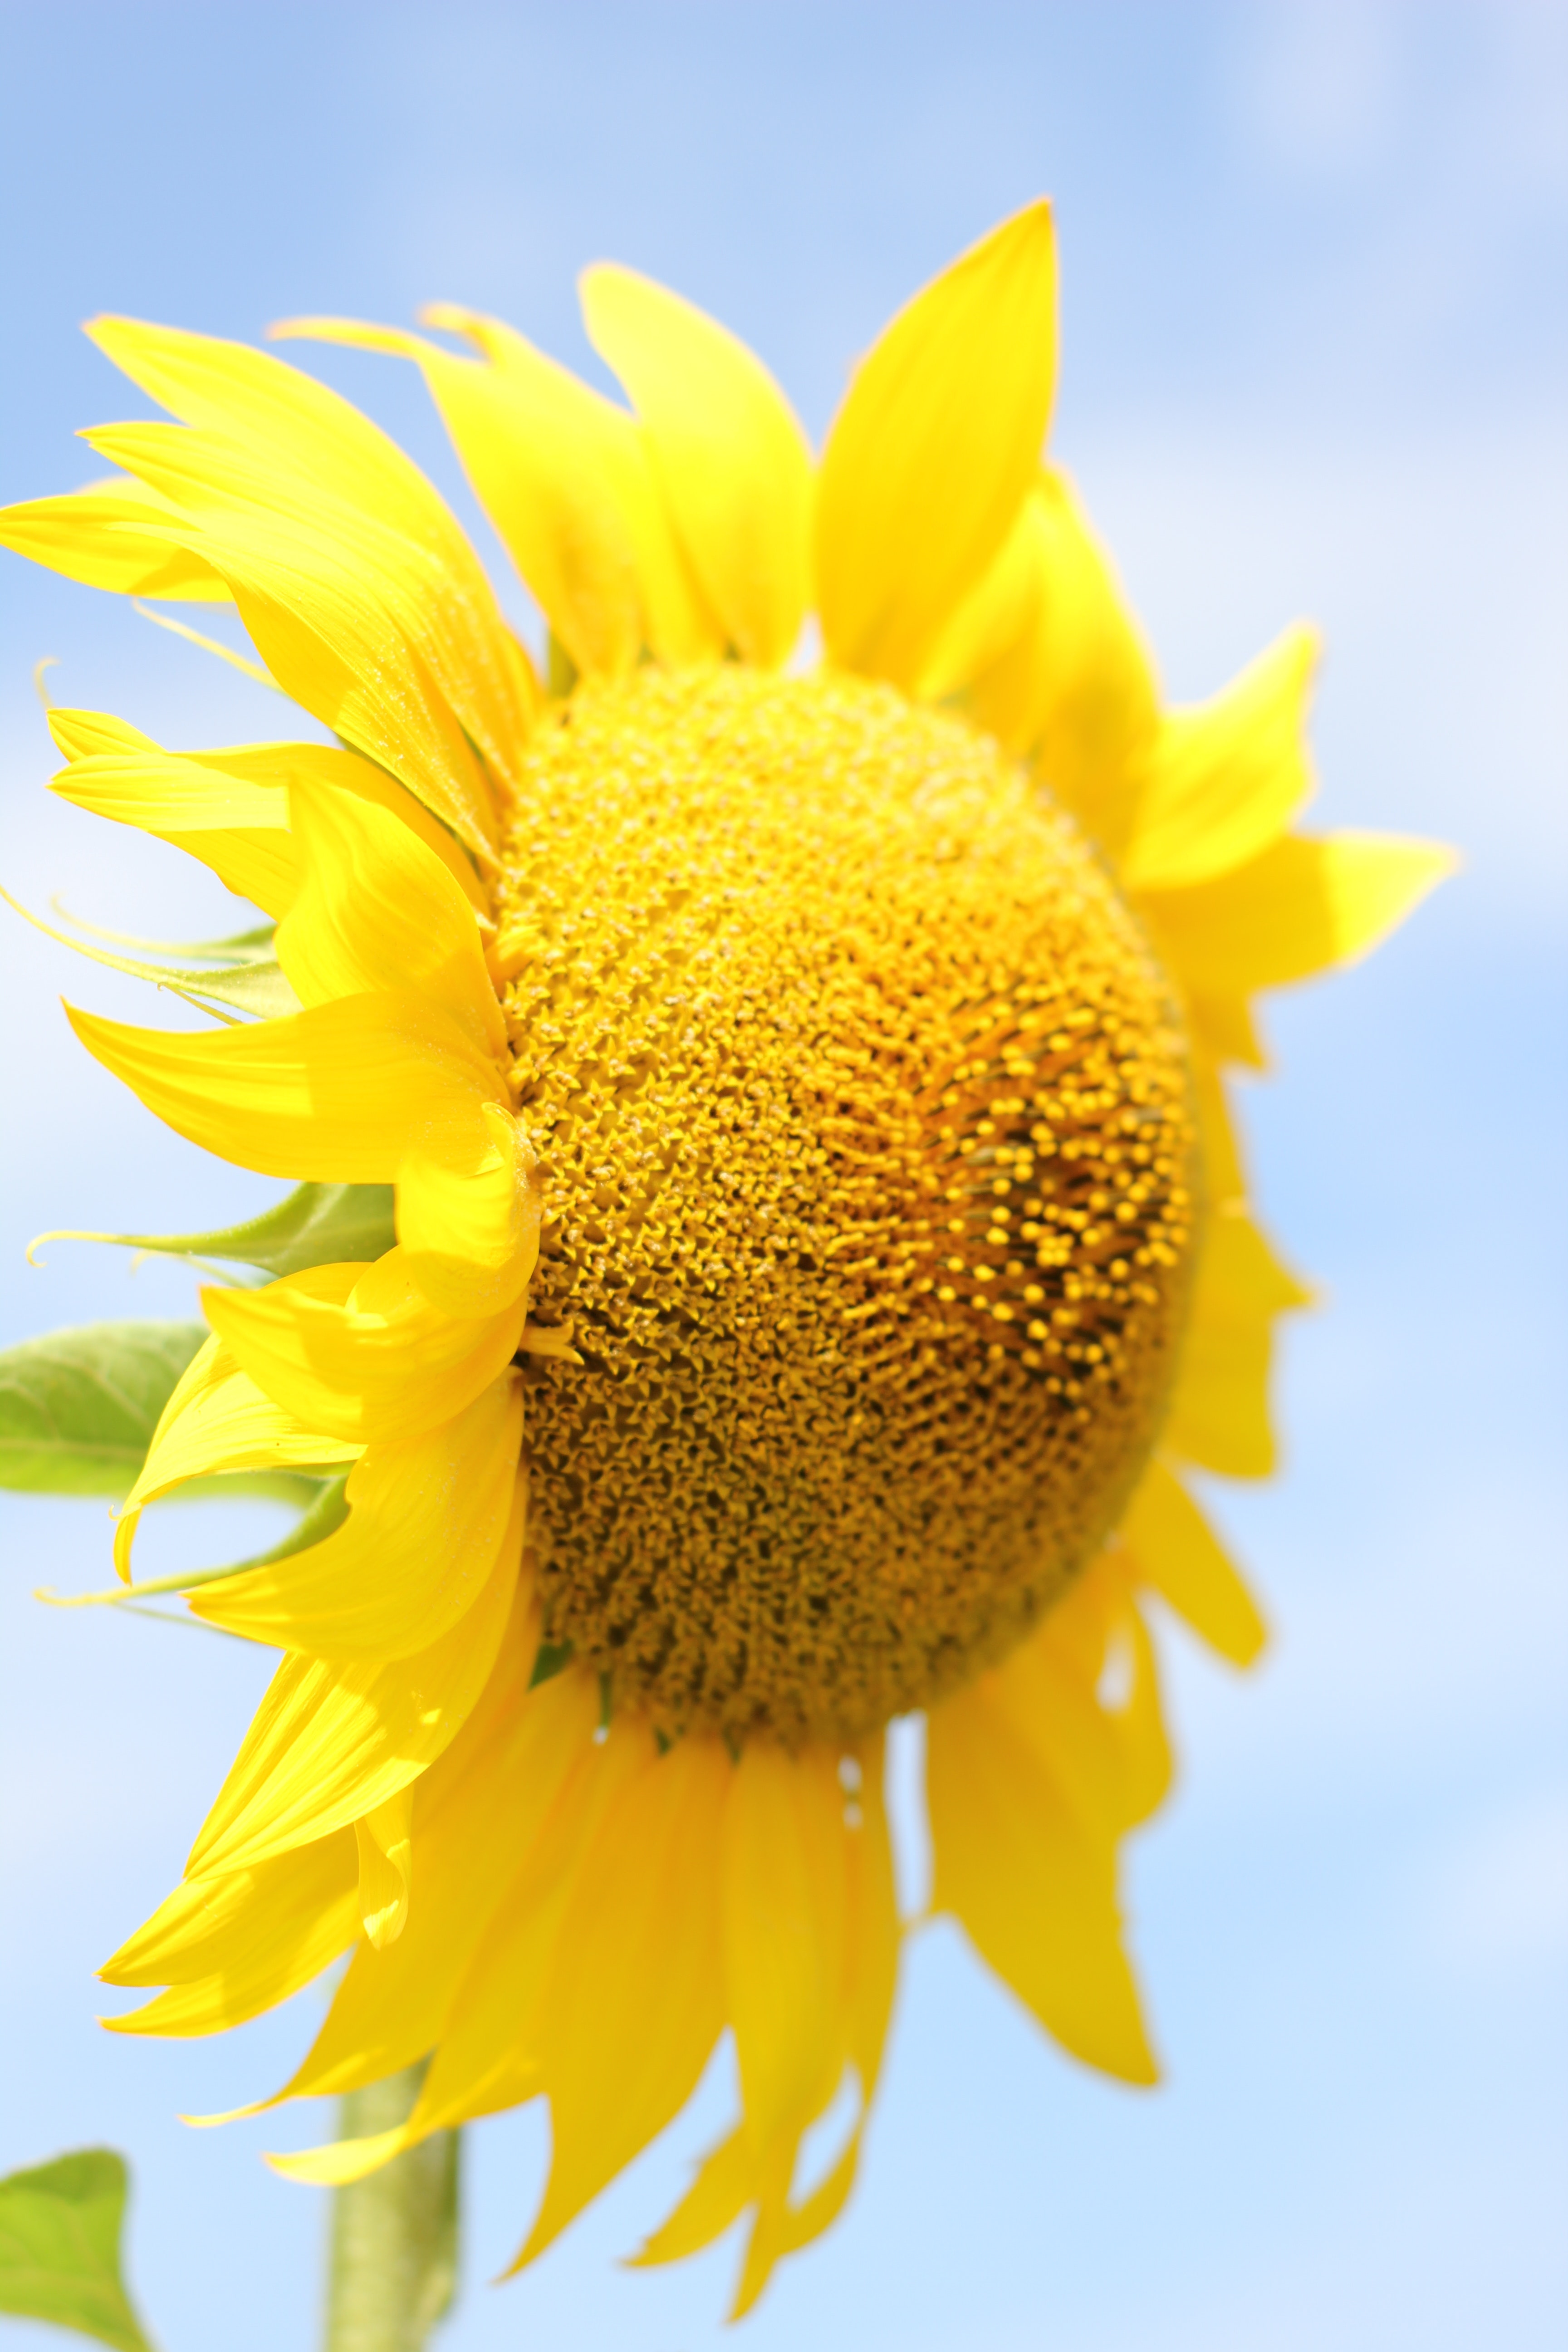
flower, sunflower, yellow, sunflower seed, flowering plant, sky, plant, daisy family, pollen, petal